Imperial Beach, California

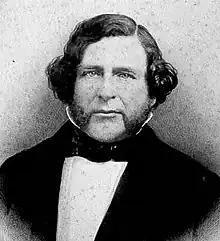
Rancho Melijo, which encompassed all of modern-day Imperial Beach, was granted to Californio ranchero Santiago E. Argüello in 1833.

Imperial Beach sits on the traditional territory of the Kumeyaay people, who had established the village of Alyshuwii. Founded in June 1887, the city takes its name from Imperial County, California, a desert climate east. Farmers and land owners from the Imperial Valley came to the area in the late 1880s seeking cooler weather during summer months. In March 1887, over 2,000 laborers descended upon nearby Coronado, California to construct the Hotel del Coronado, the largest resort in the world at the time. A large number of the workers stayed in Imperial Beach and some would later make it their permanent homestead. The city would incorporate in 1956, operating its own mayor–council government providing city fire department service and policing by the formation of its own police department but eventually, years later, through the contracting of services through the San Diego County Sheriff's Department.